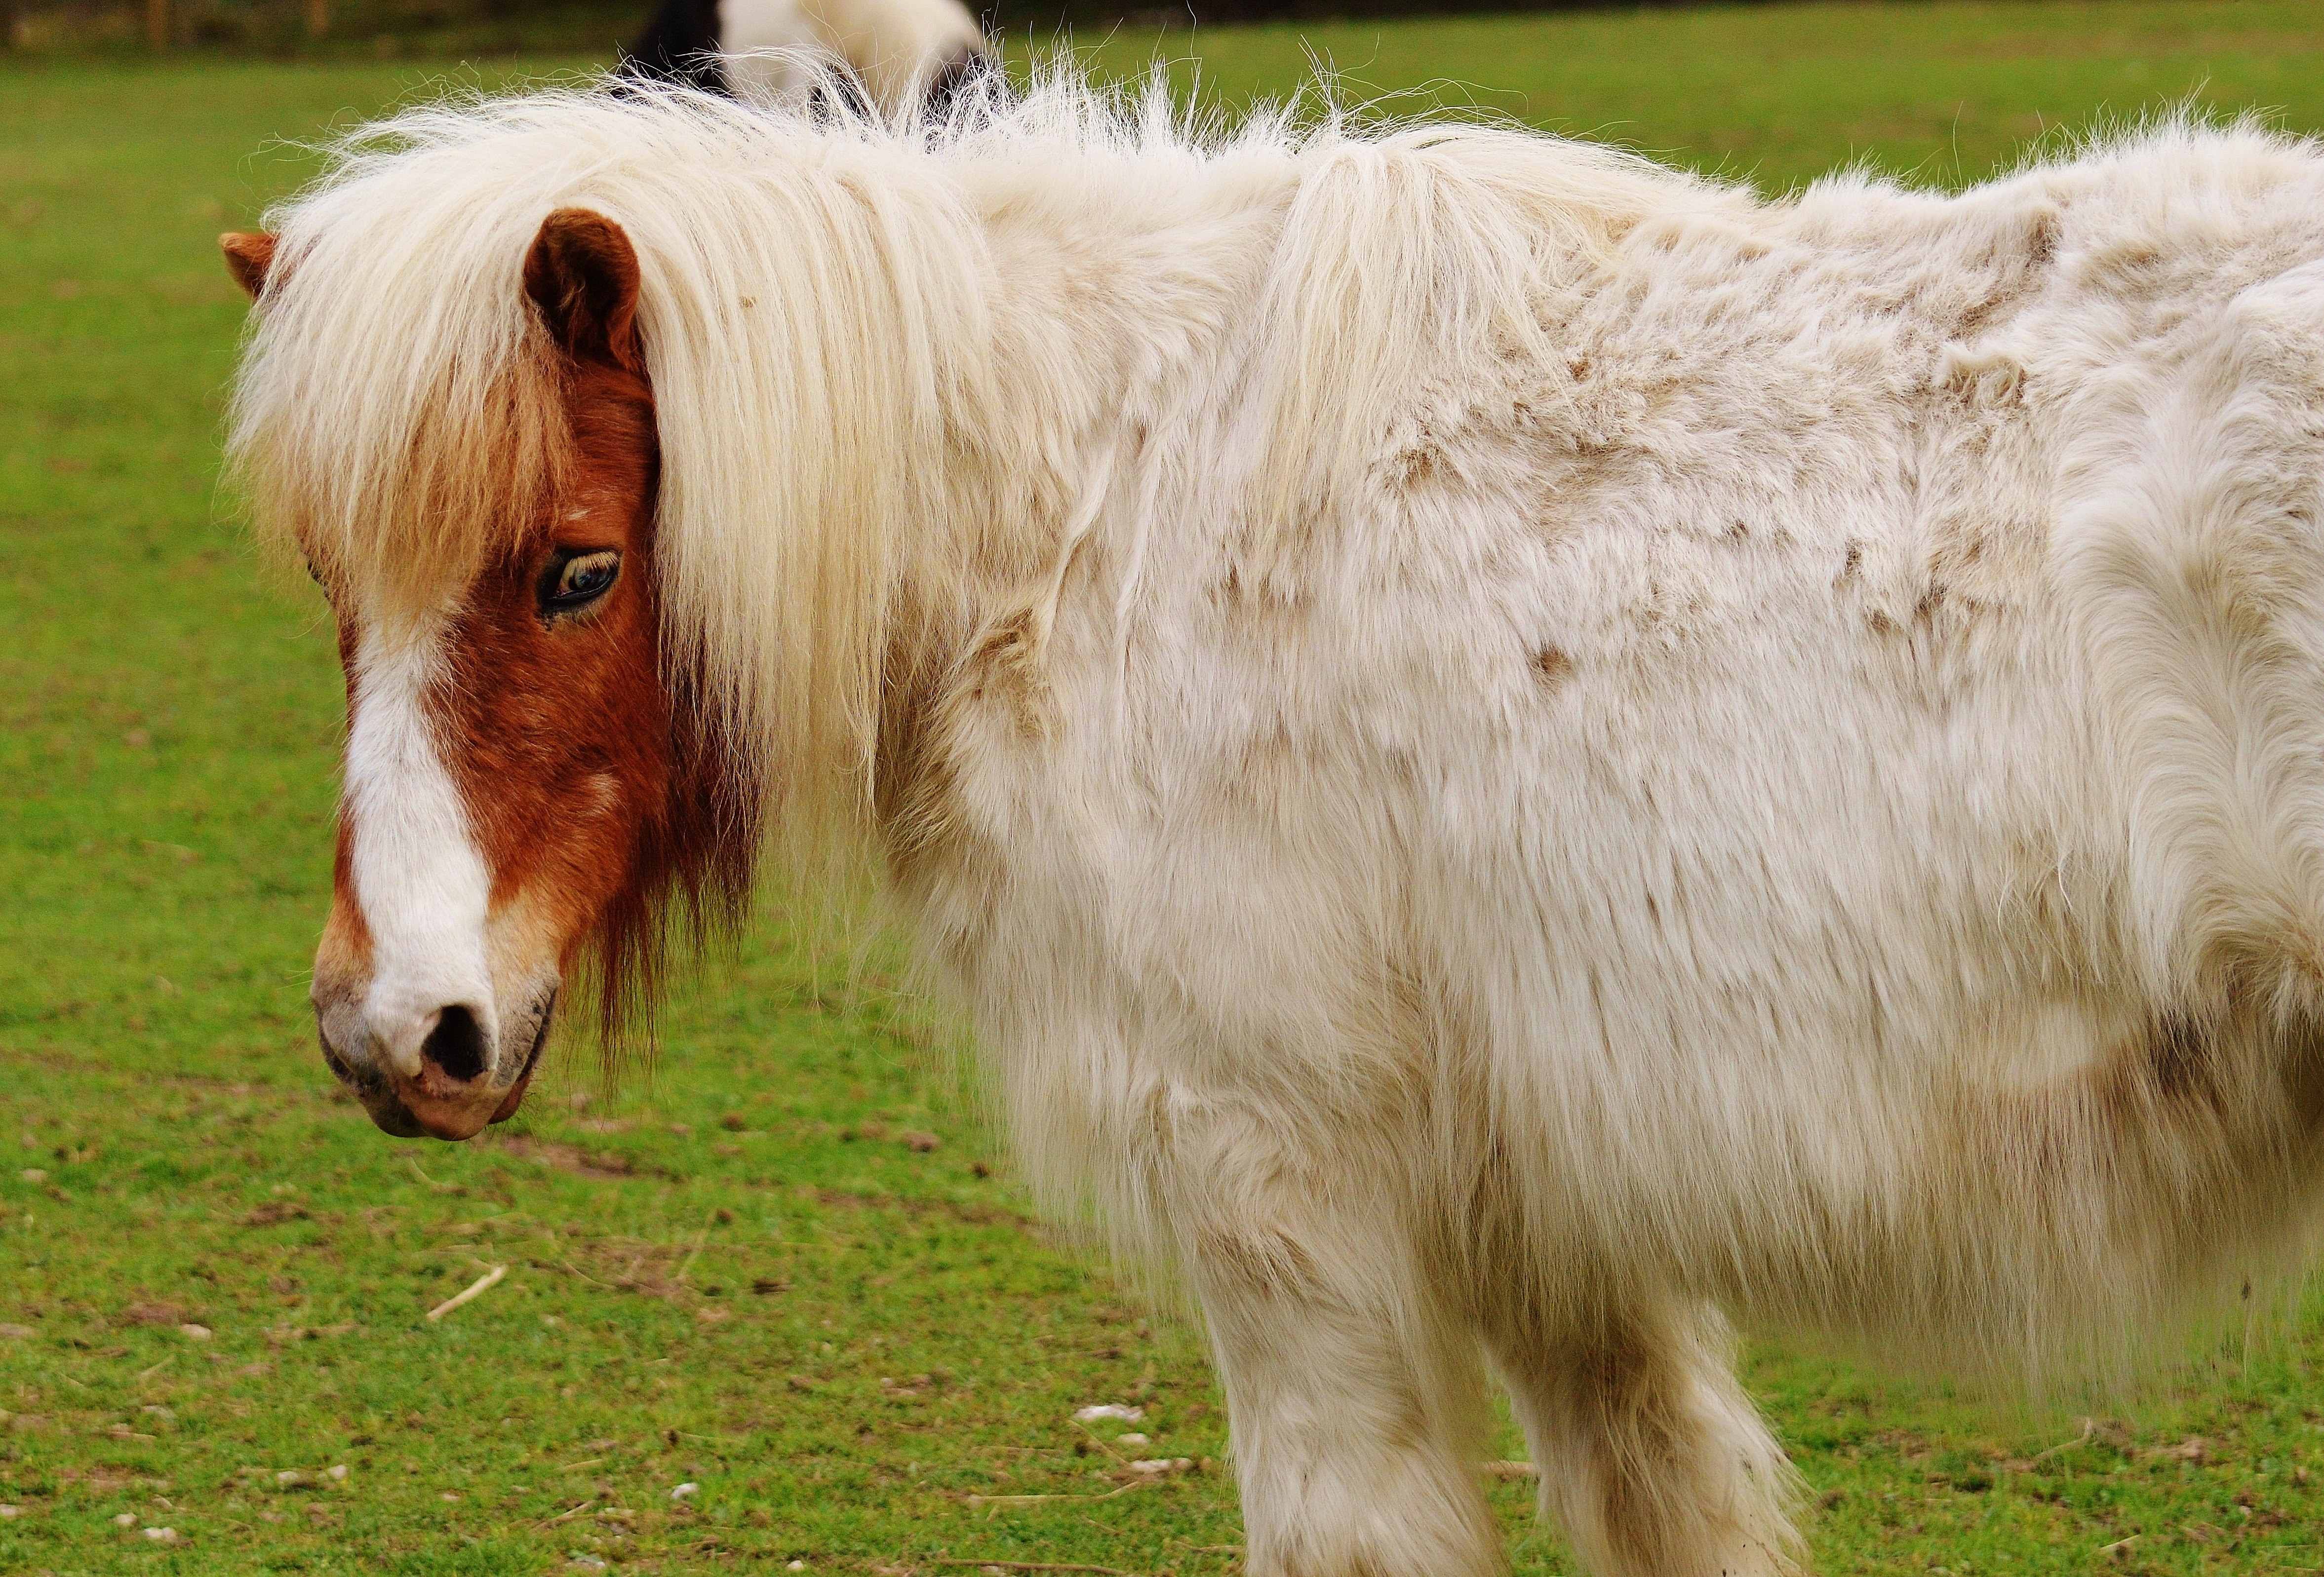
nature, grass, white, meadow, animal, cute, portrait, herd, pasture, grazing, horse, brown, mammal, stallion, mane, fauna, pony, vertebrate, funny, mare, wildpark poing, horse like mammal, mustang horse